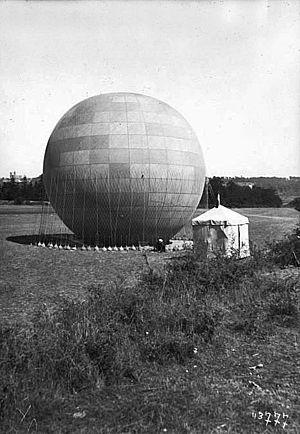
Ormancey est une commune française située dans le département de la Haute-Marne, en région Grand Est.